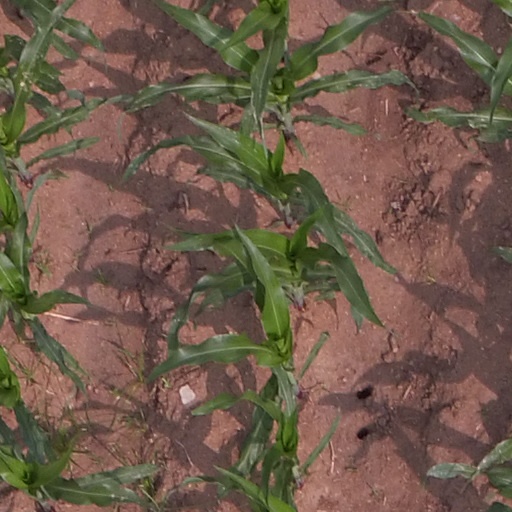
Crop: maize; corn